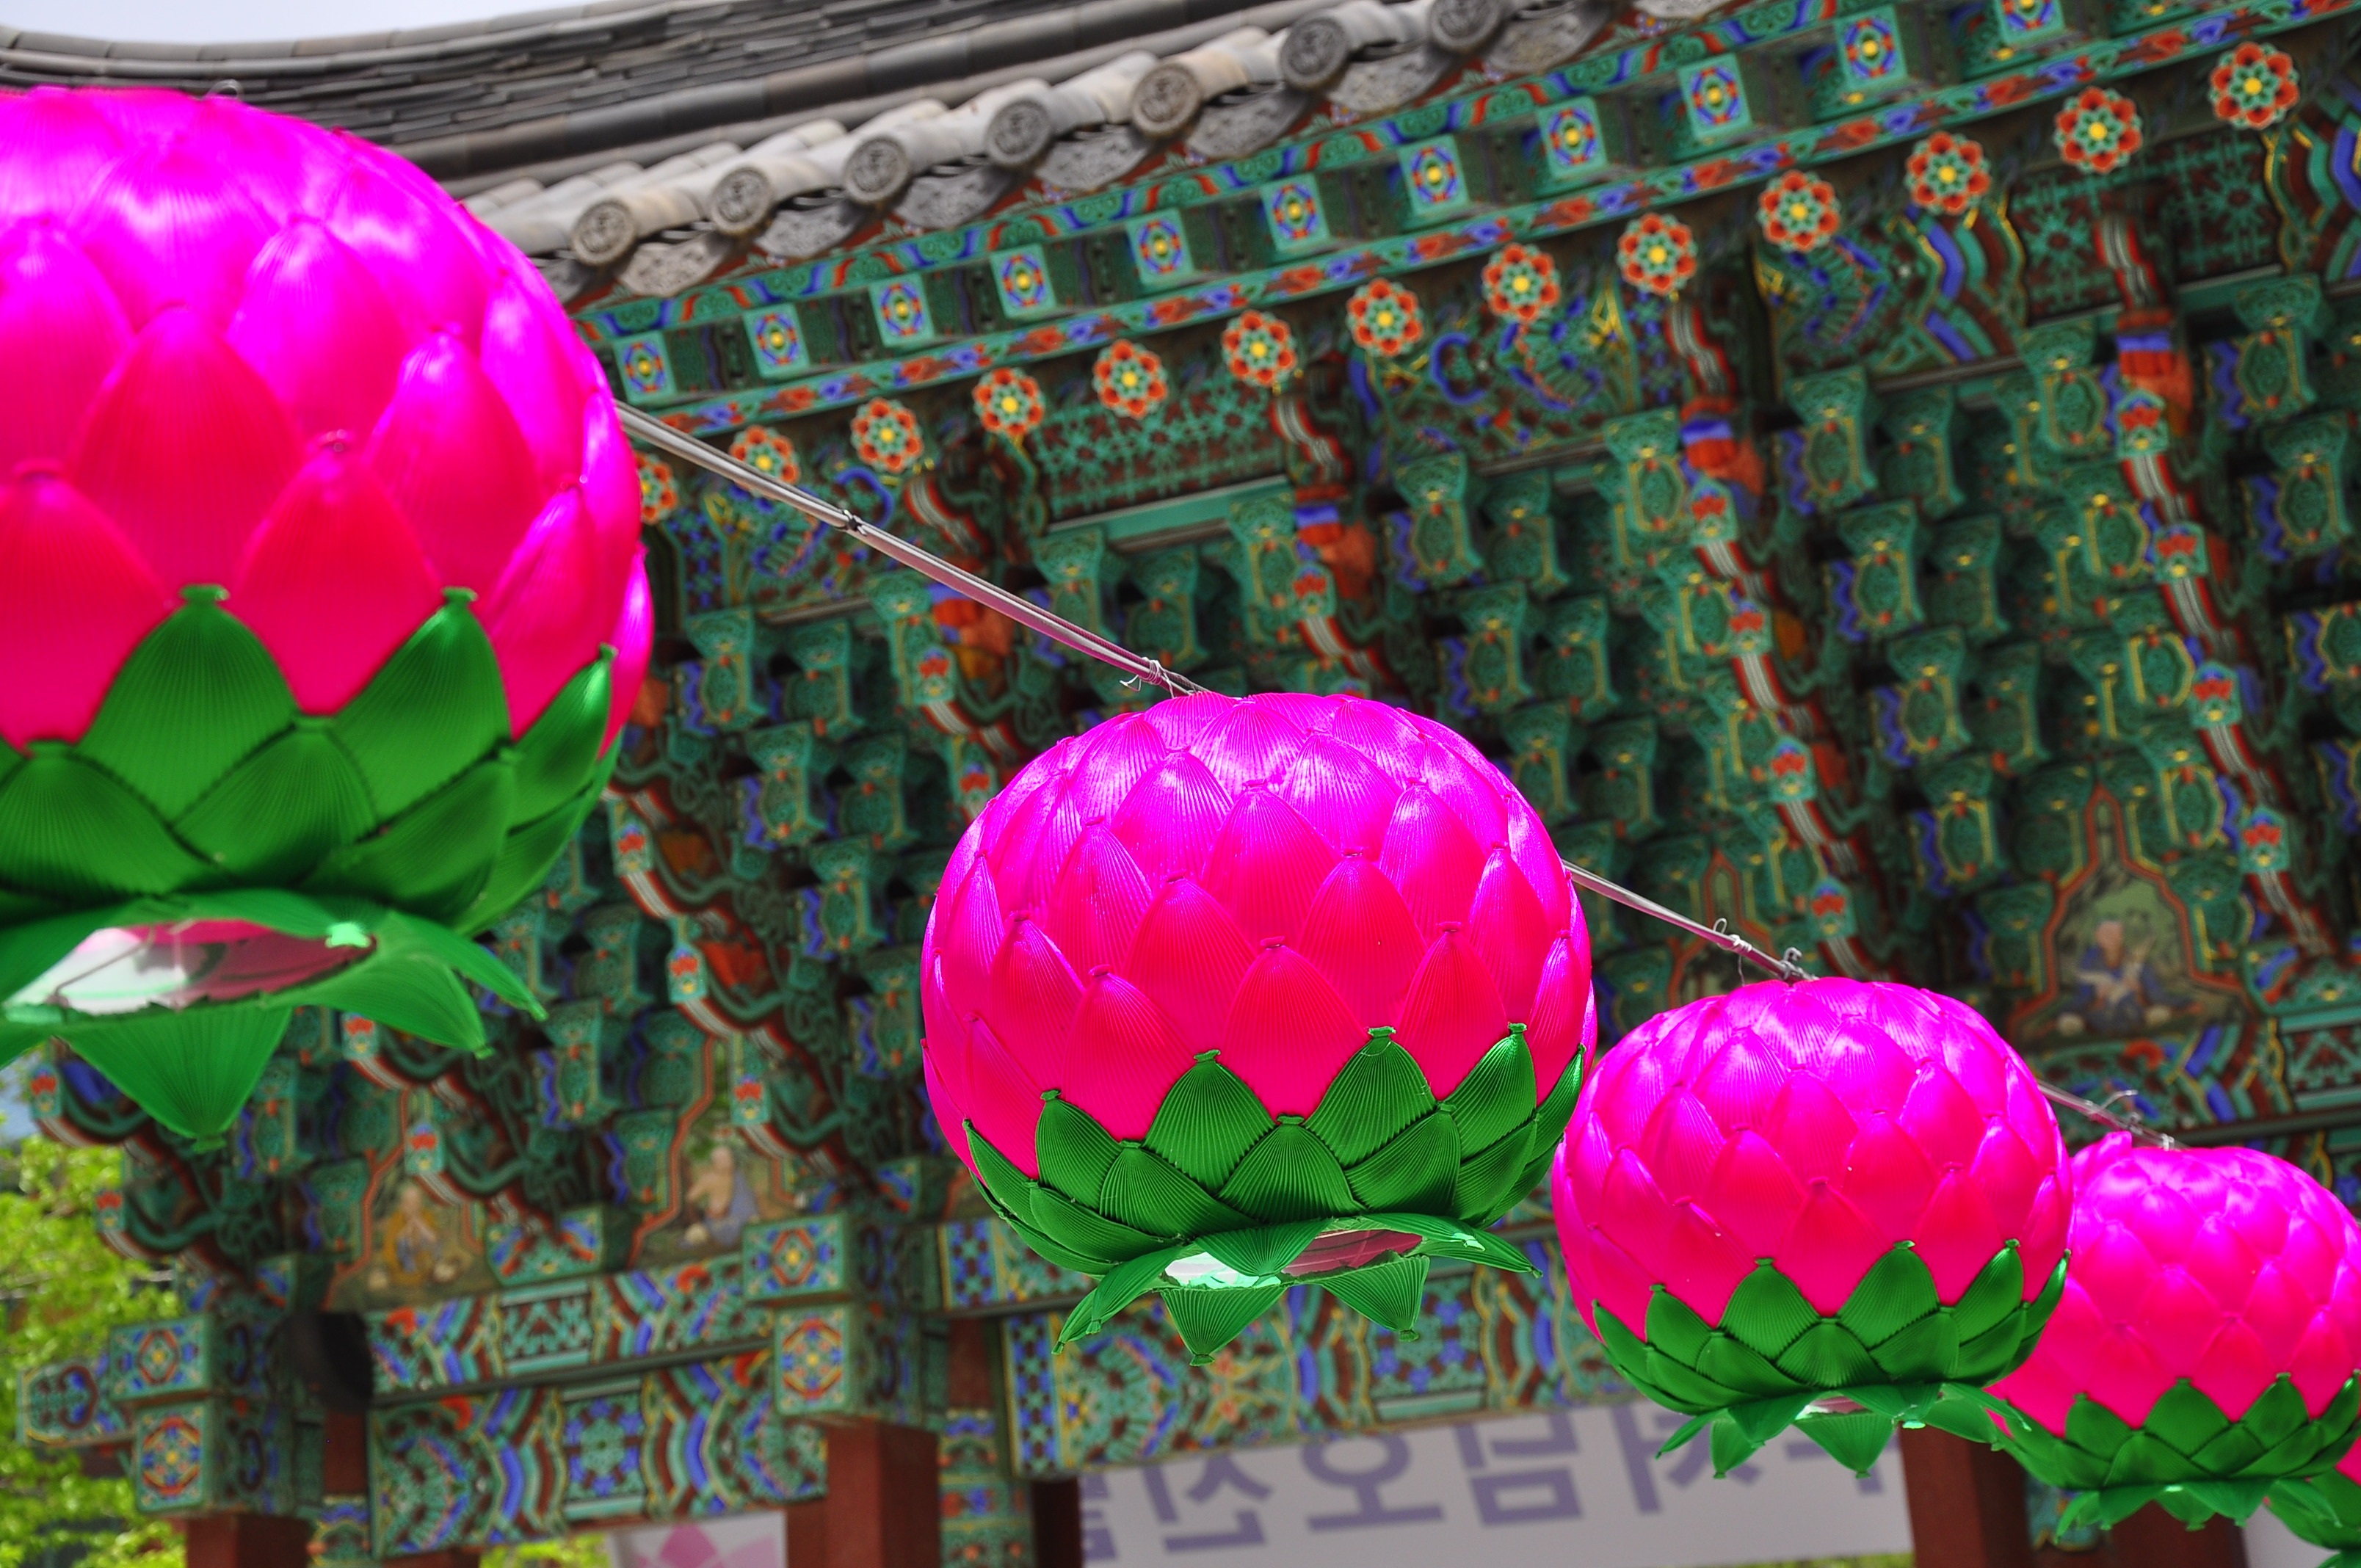
plant, flower, balloon, lantern, color, toy, korea, temple, lotus, flowering plant, land plant